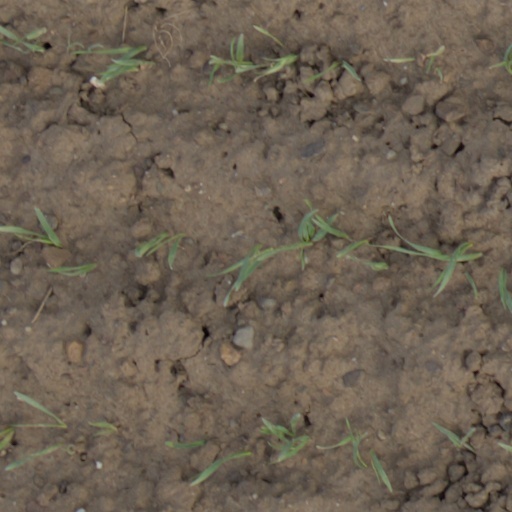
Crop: wheat